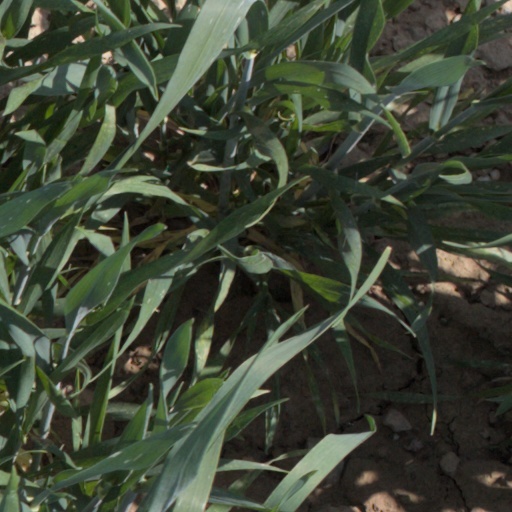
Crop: wheat